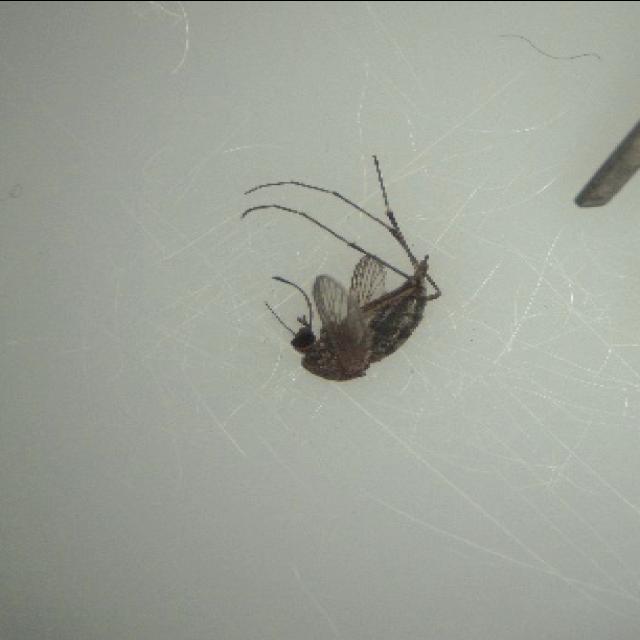
Species: aedes_vexans